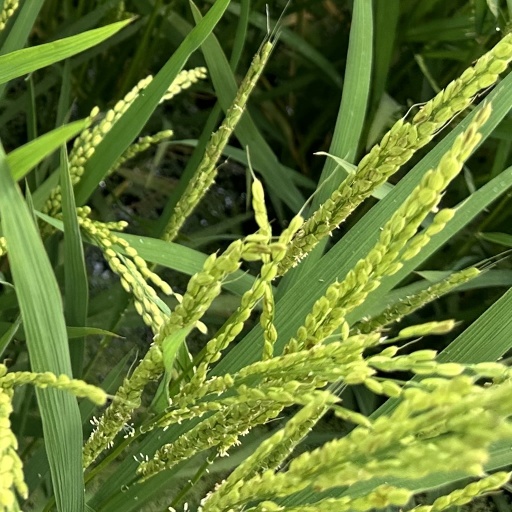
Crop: rice